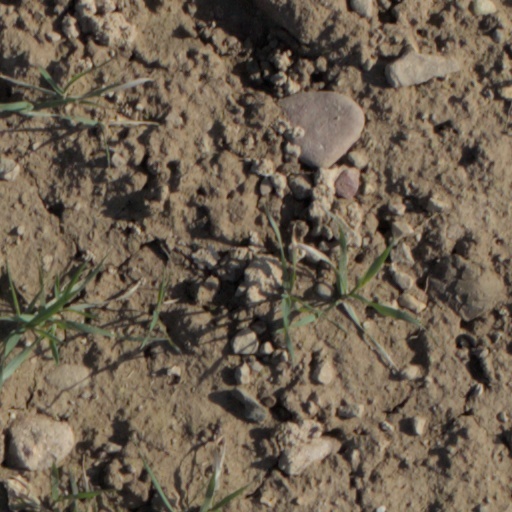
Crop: wheat